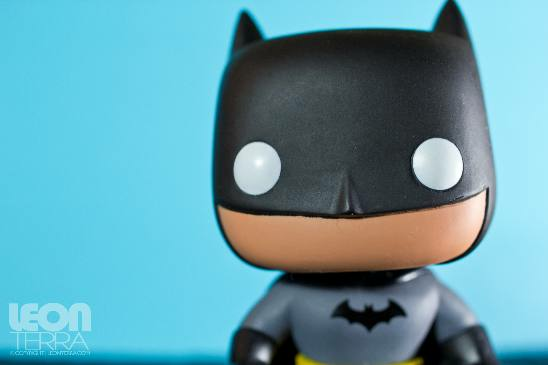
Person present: No